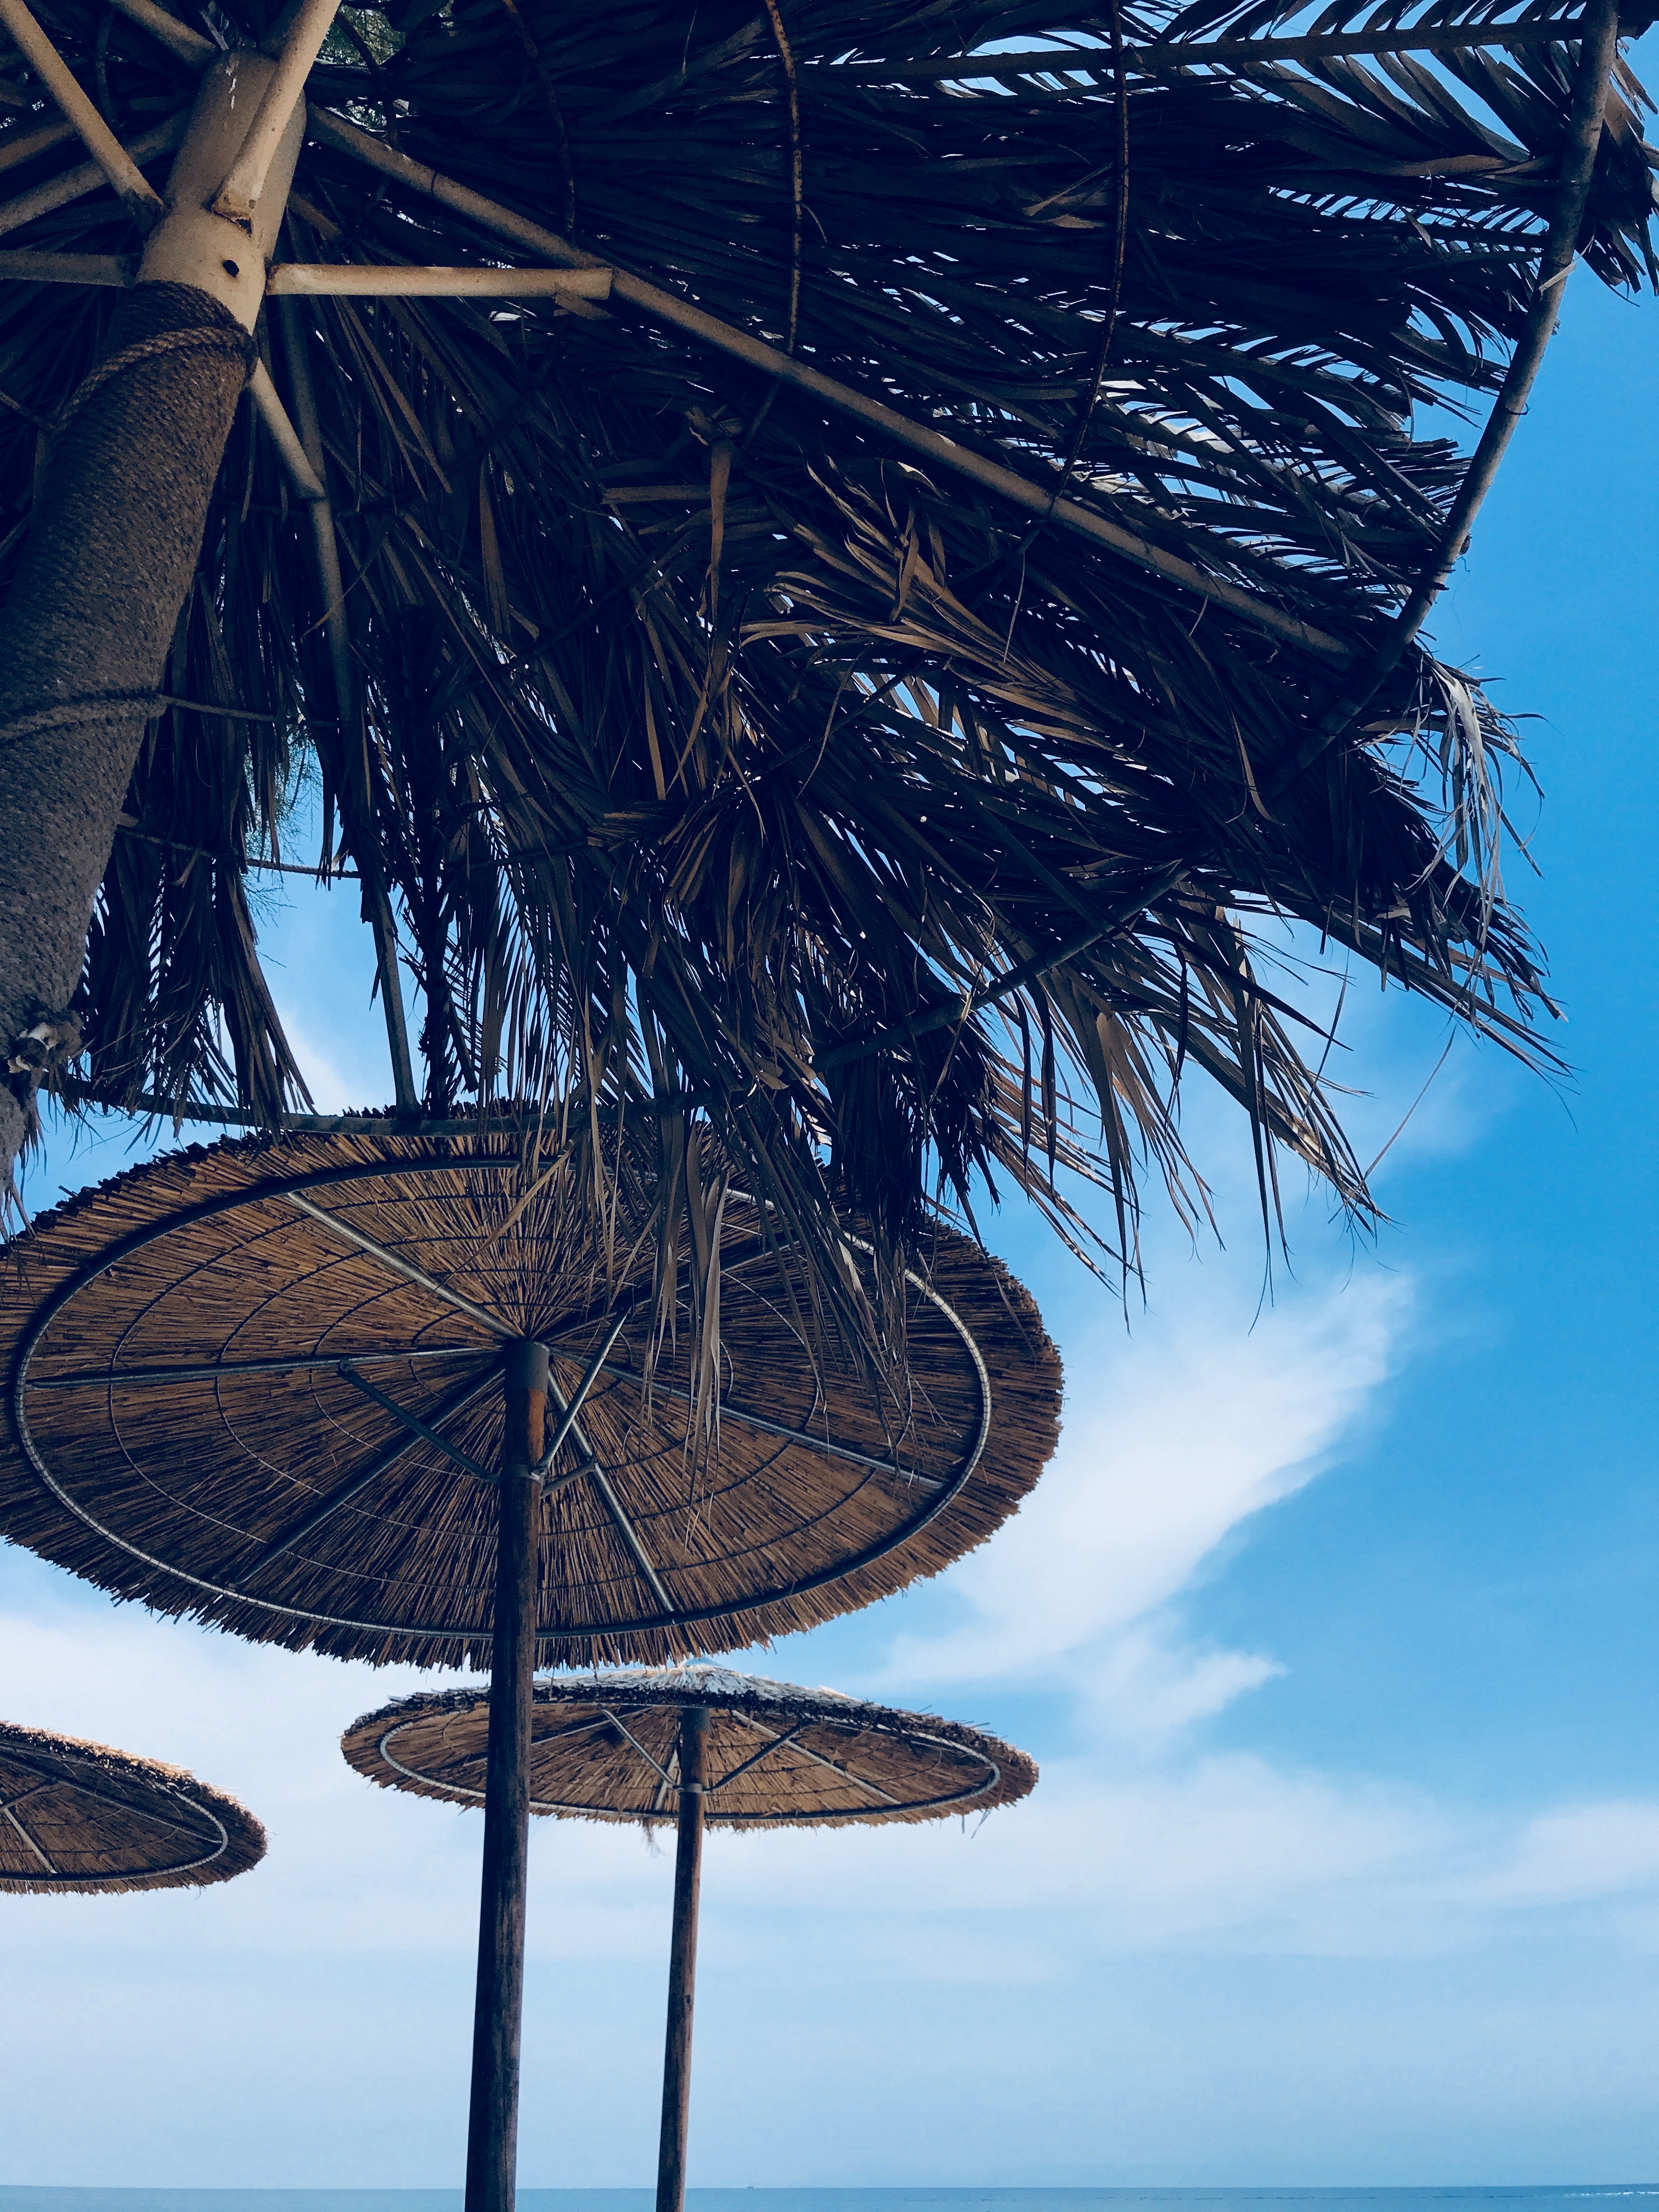
sky, water, tree, sea, reflection, arecales, palm tree, stock photography, cloud